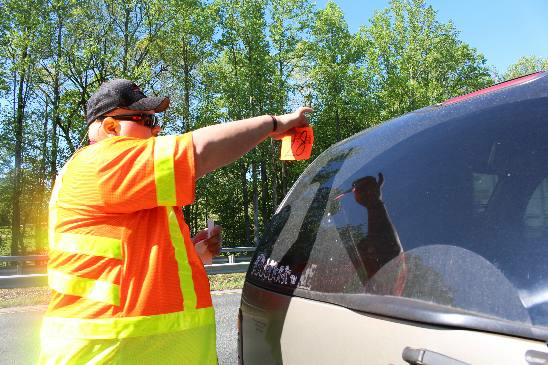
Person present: Yes